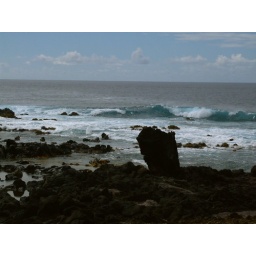
The green water was shy in showing her color...